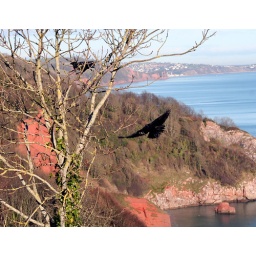
Crows in a tree on Babbacombe Downs cliff rock and sea view